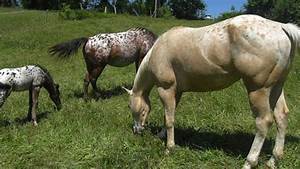
Label: horse